Effects unit

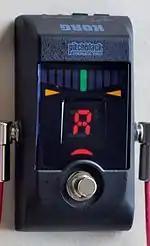
Some rock and pop guitarists and bassists use "stompbox" format electronic tuners.

Bass effects are electronic effects units that are designed for use with the low pitches created by an electric bass or for an upright bass used with a bass amp or PA system. Two examples of bass effects are fuzz bass and bass chorus. Some bass amplifiers have built-in effects, such as overdrive or chorus. Upright bassists in jazz, folk, blues and similar genres may use a bass preamplifier, a small electronic device that matches the impedance between the piezoelectric pickup and the amp or PA system. Bass preamps also allow for the gain of the signal to be boosted or cut. Some models also offer equalization controls, a compressor, and a DI box connection.